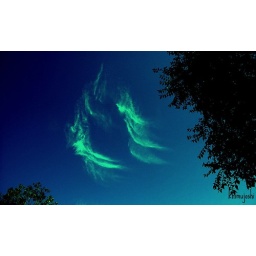
clouds in two trees